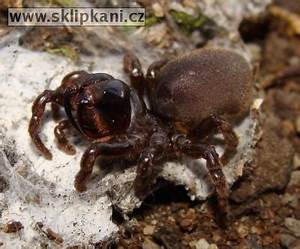
Label: spider